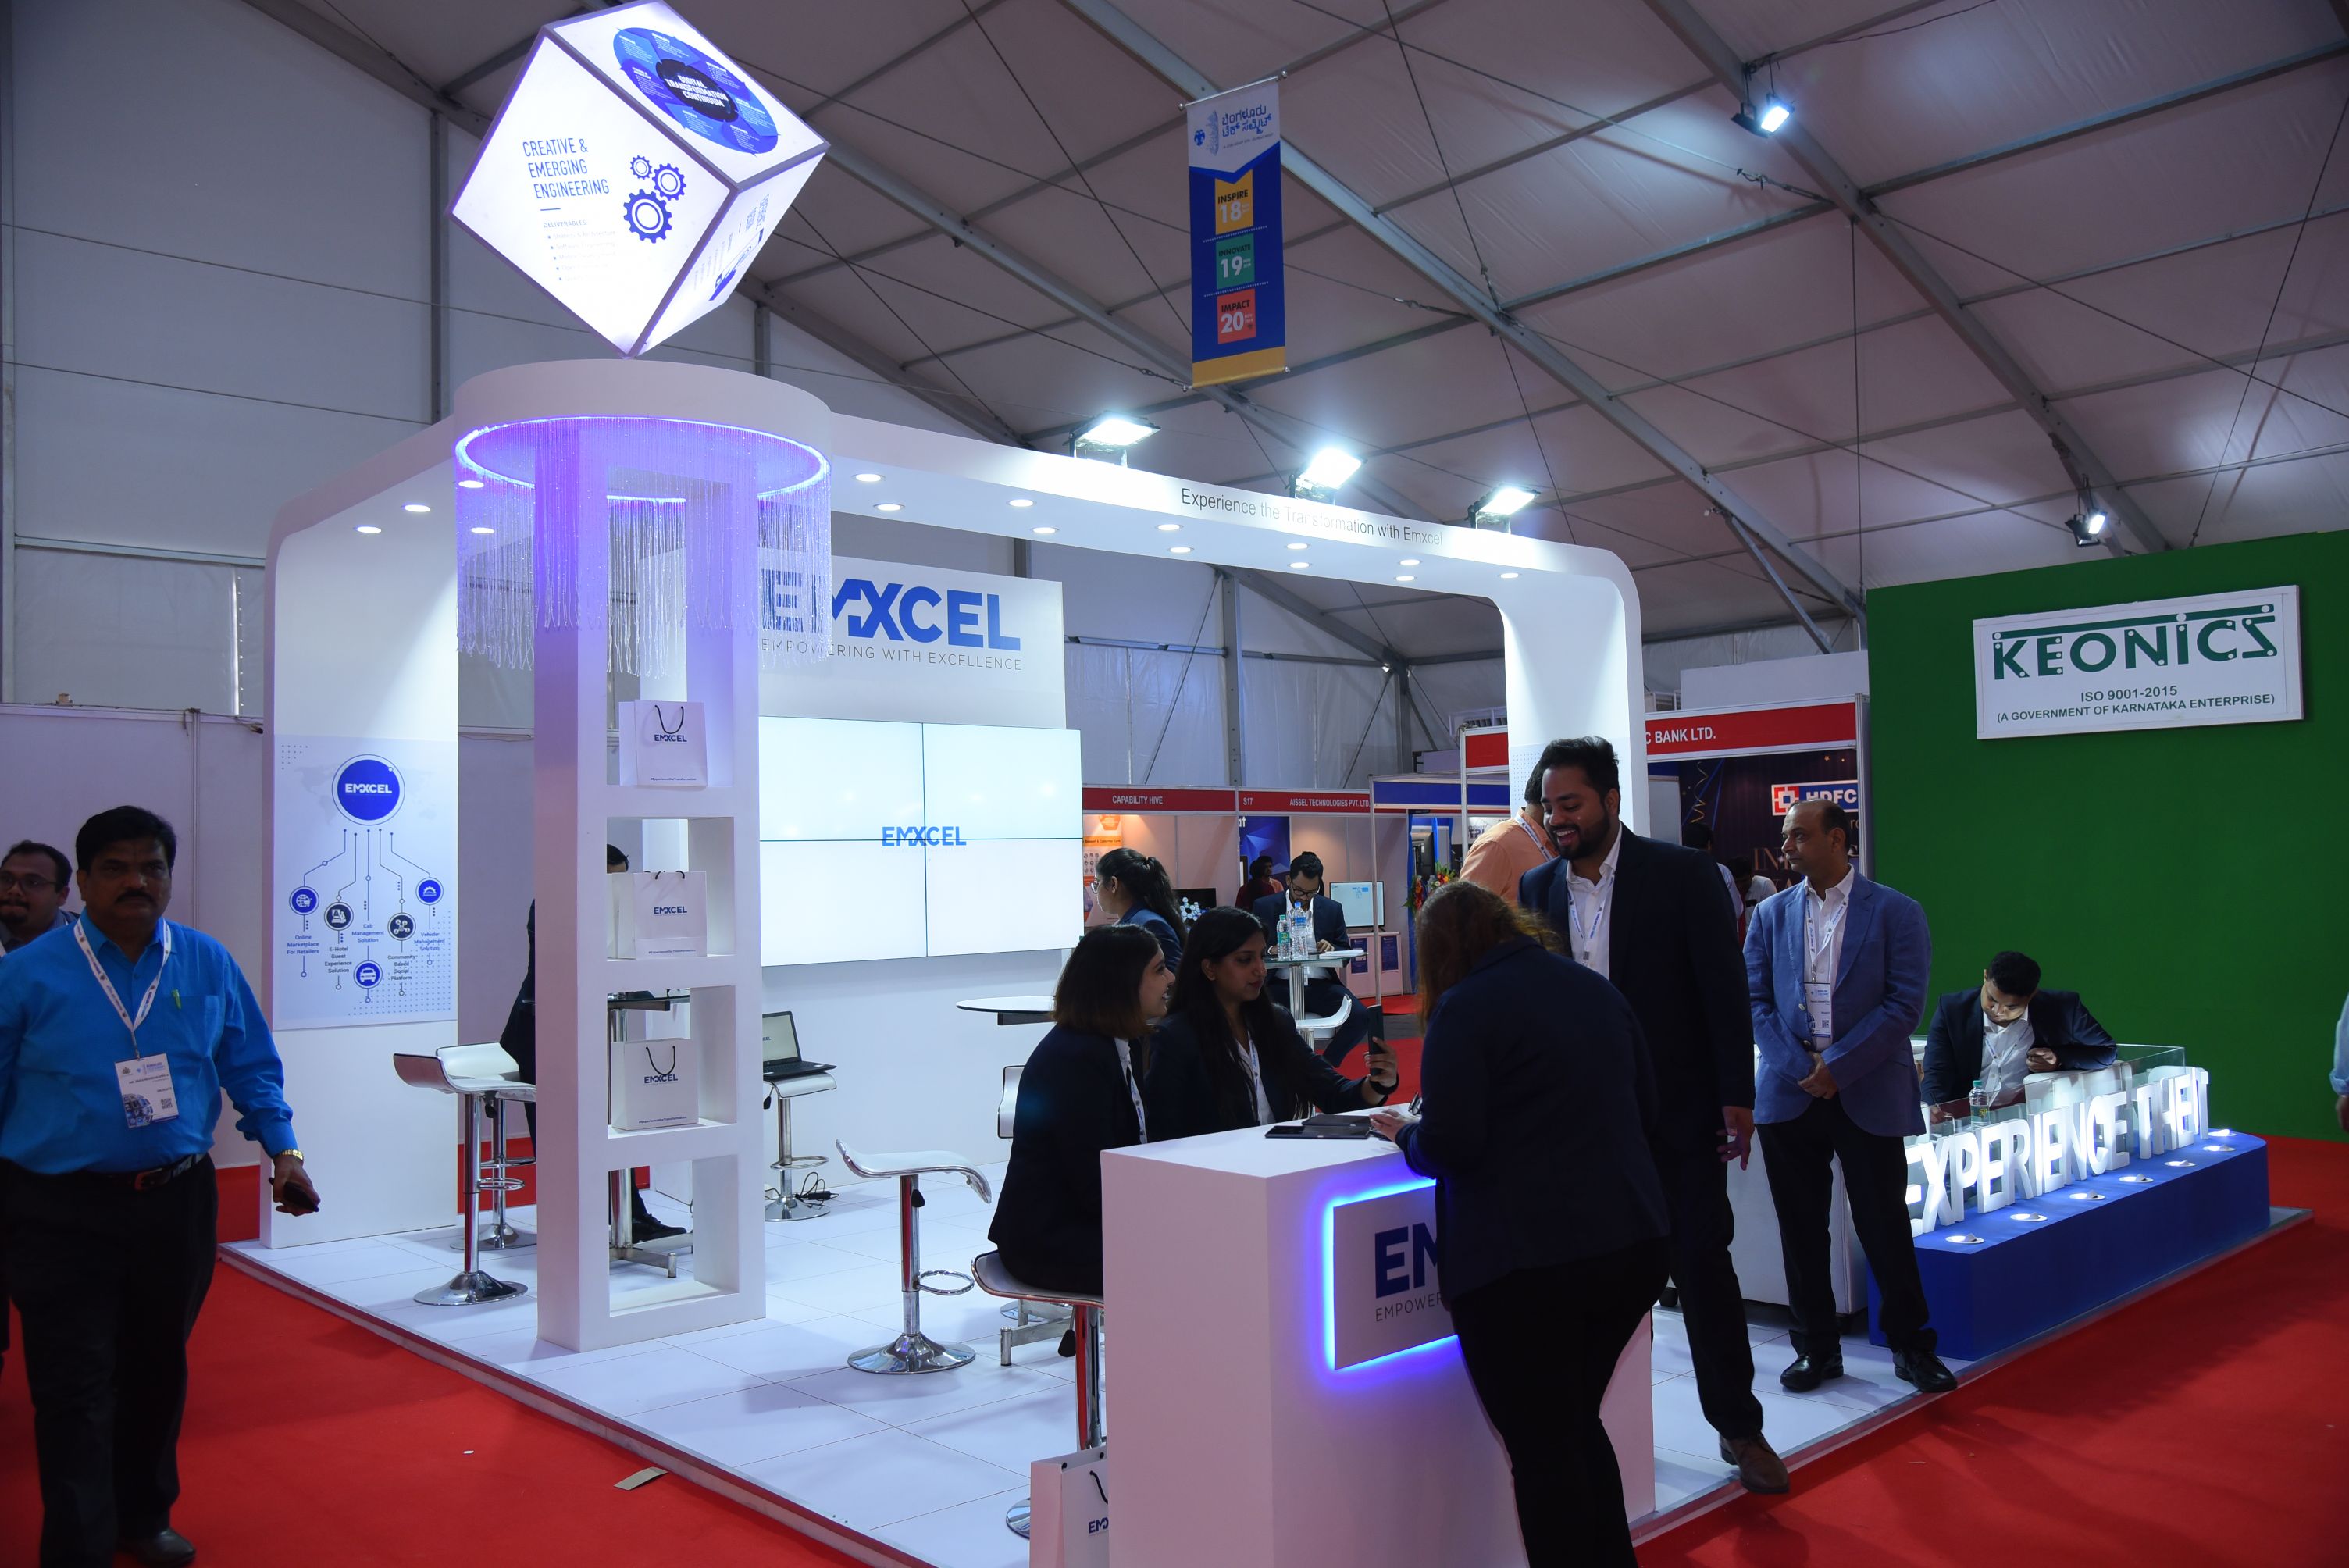
team, event, job, design, electronics, company, flooring, employment, machine, trade, exhibition